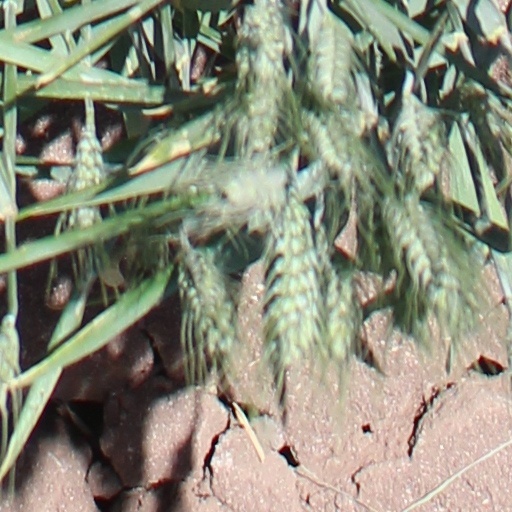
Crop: wheat